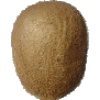
Label: Kiwi 1